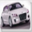
Label: automobile